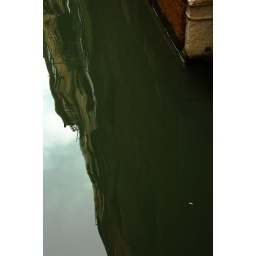
I always thought that the canal water looked like green tea with milk in it. Yum.